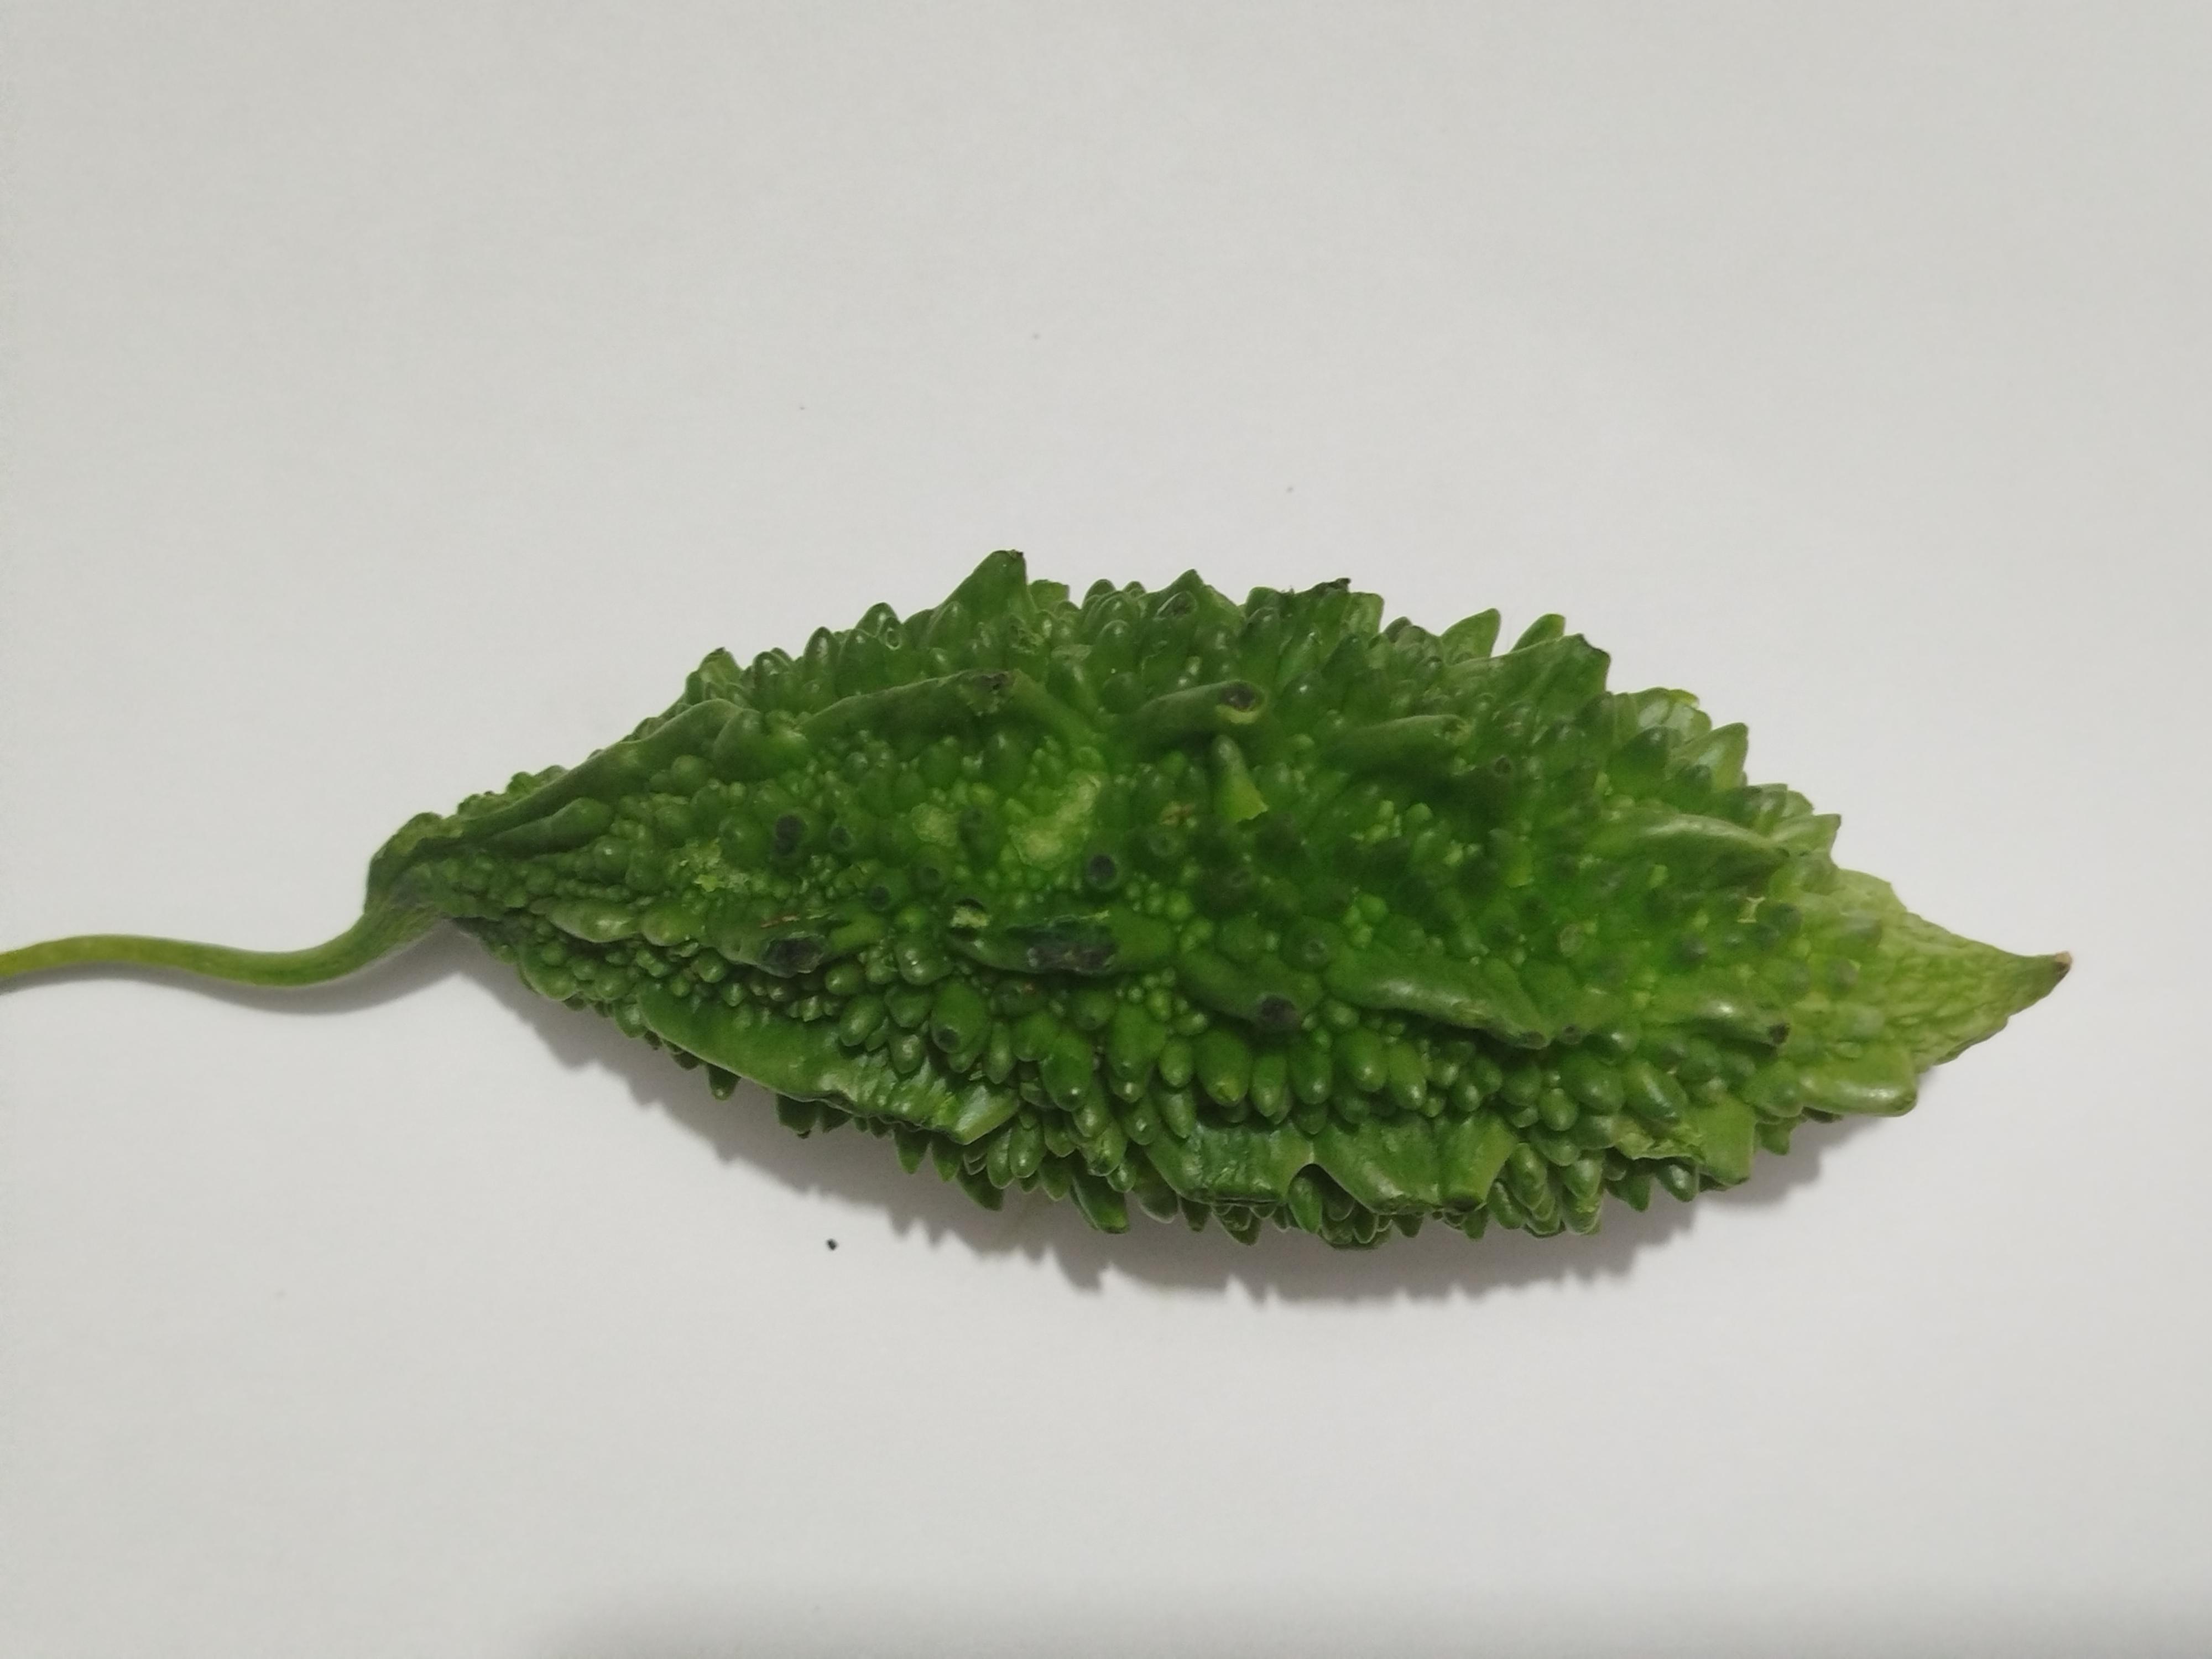
Label: Bitter melon